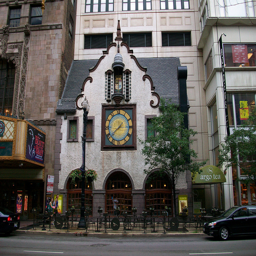
A tall church building with a massive clock on front of it.
Street view of a cafe featuring a large outdoor clock
a building that is made with great architecture and design called argo tea
a street corner with a resturant and theater next to each other.
A clock sits on the building beside a theater.